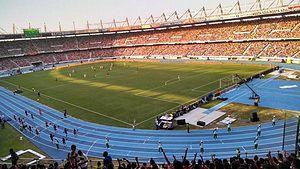
Les épreuves d'athlétisme lors des Jeux d'Amérique centrale et des Caraïbes de 2018 se déroulent du 29 juillet au 3 août 2018 à Barranquilla en Colombie, dans le Stade Metropolitano Roberto Meléndez.
La Copa América 2021 constitue la 47ᵉ édition de la Copa América, le principal tournoi international de la CONMEBOL. La compétition est organisée en Colombie et Argentine, du 11 juin au 11 juillet 2021, et accueille 12 participants, les dix nations sudaméricaines plus deux invités de l'AFC, l'Australie – dont c'est la 1ʳᵉ participation à l'épreuve – et le Qatar, dont c'est la 2ᵉ participation après l'édition 2019.